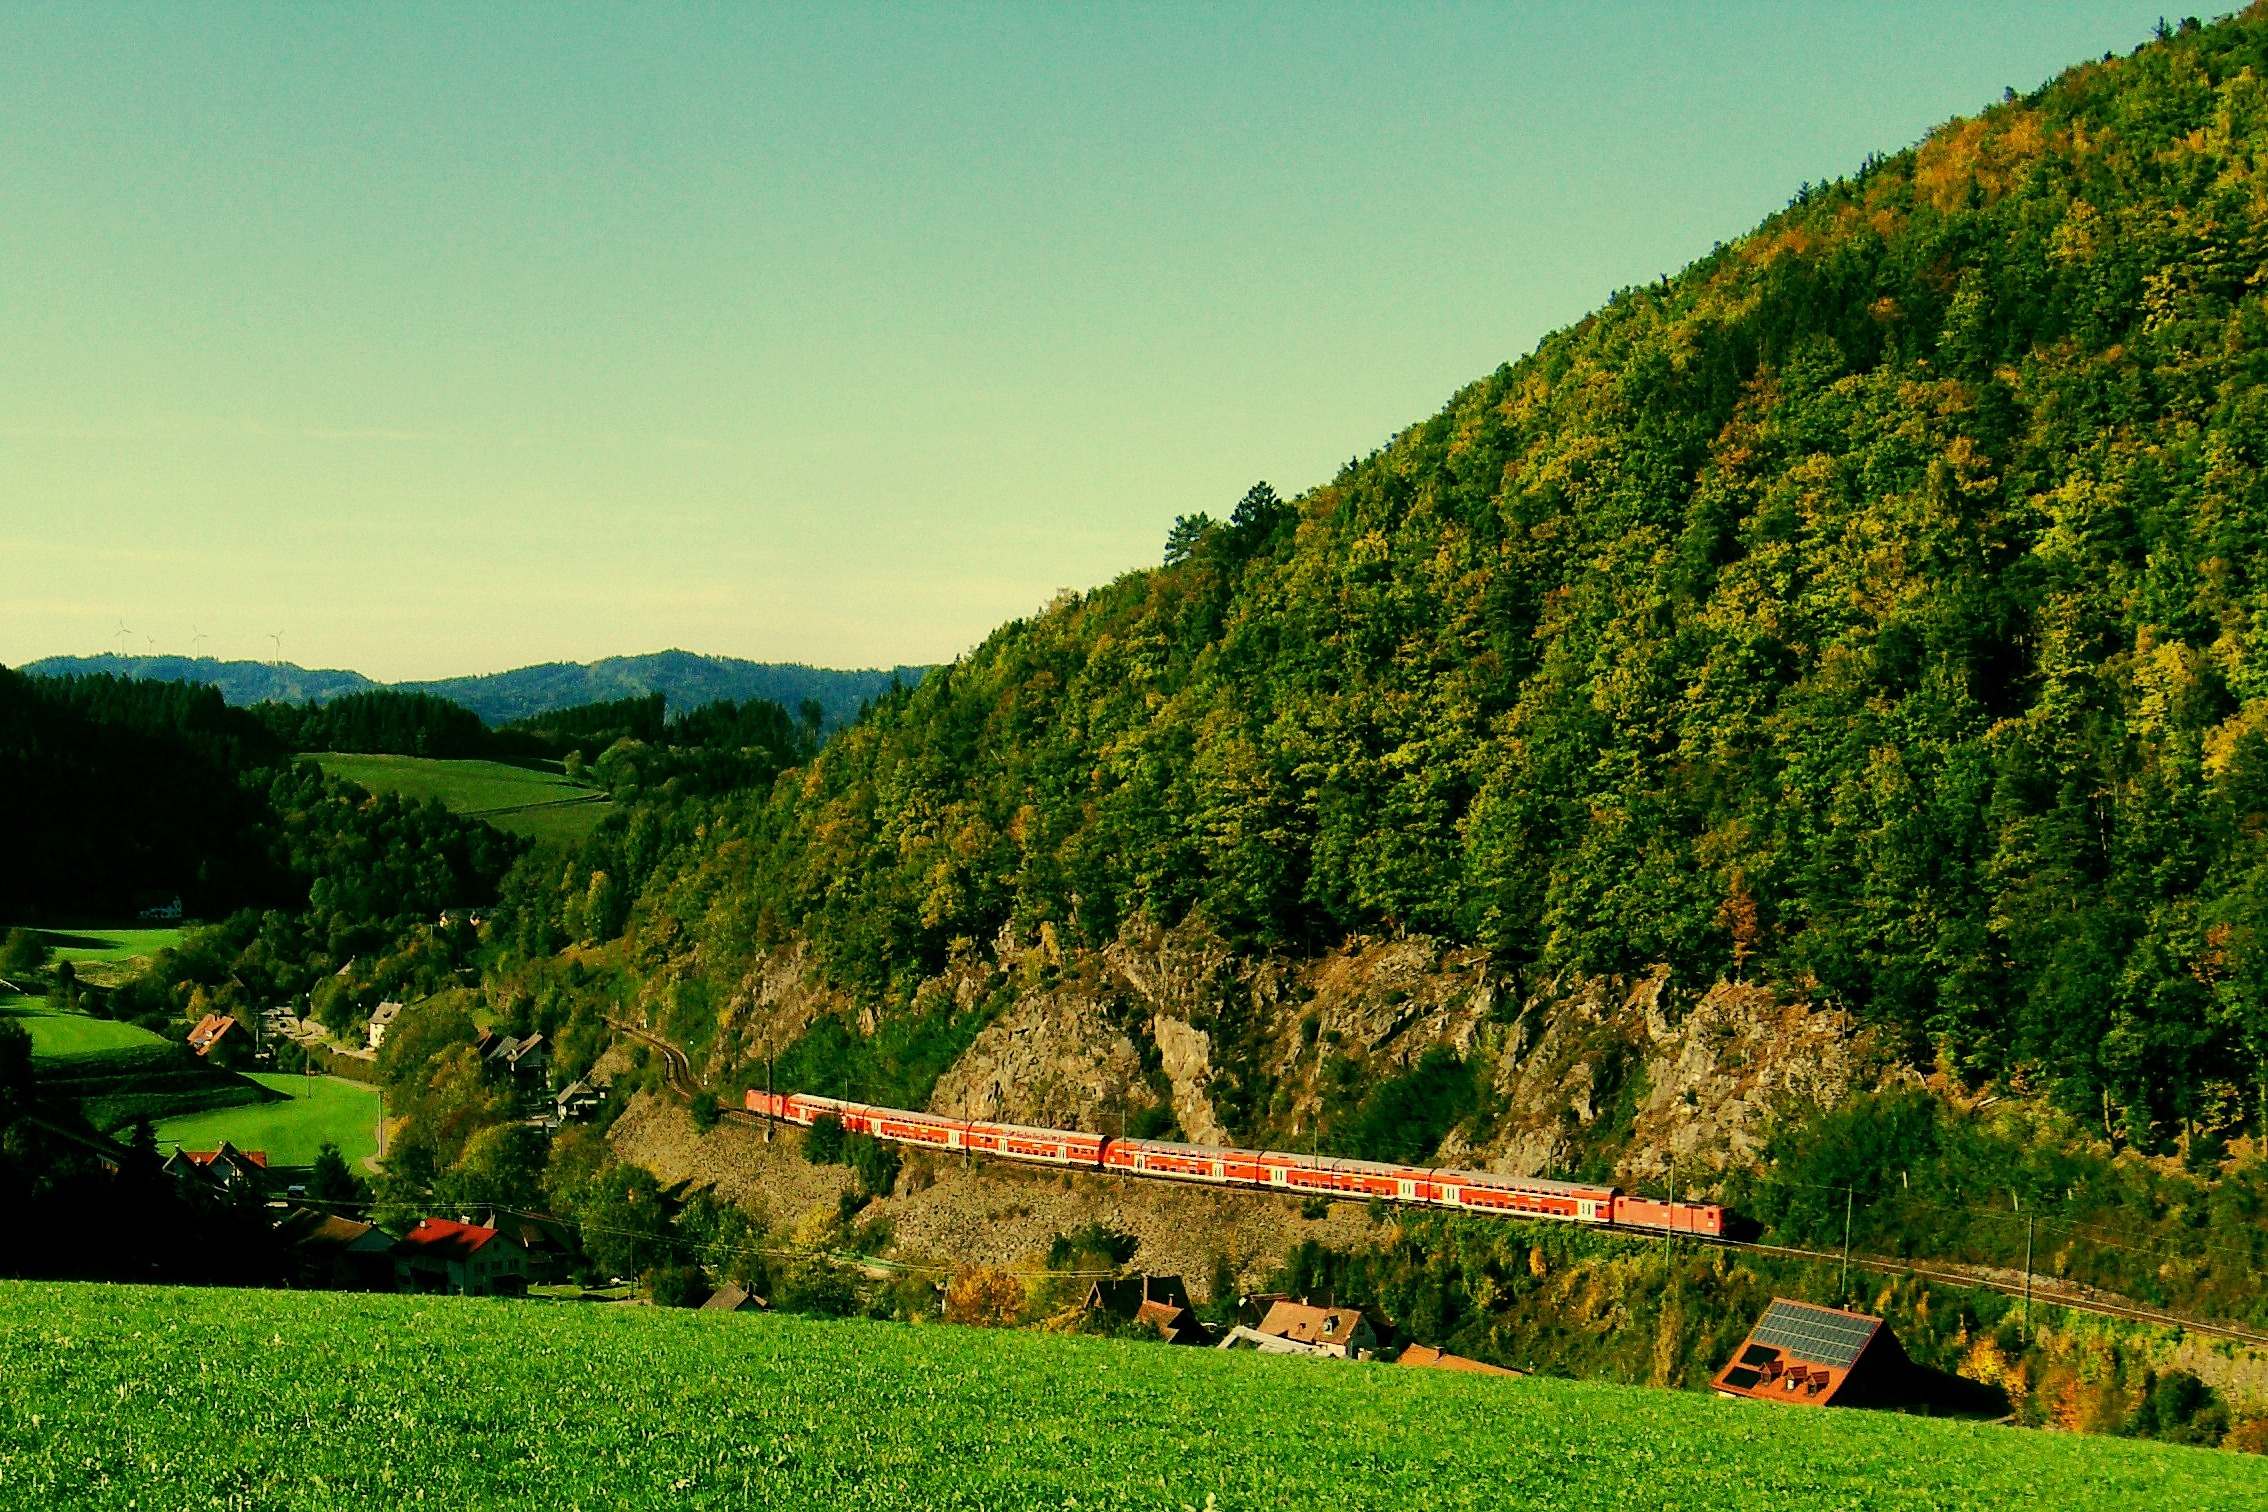
landscape, tree, nature, forest, grass, wilderness, mountain, plant, railroad, field, meadow, leaf, hill, flower, lake, train, valley, mountain range, summer, green, autumn, agriculture, plants, trees, woods, outside, fields, mountains, plateau, beautiful, habitat, rural area, natural environment, geographical feature, woody plant, mountainous landforms